Love, Inc. (TV series)

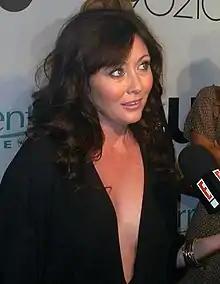
A woman with shoulder-length black hair wearing a black dress with a plunging neckline speaks to a reporter.

The series was originally designed as a star vehicle for Doherty, who portrayed Denise Johnson in the unaired pilot. Denise was Doherty's first role in a television sitcom. Doherty said that she loved the script for the pilot immediately, describing it as "hysterical", but felt intimidated by the role given her inexperience with comedy. The series was marketed initially as featuring Doherty and Peete, before UPN announced that it would pick up the show on the condition that Doherty was removed and the character was recast. According to "TV Guide", Doherty was poorly received by preview audiences. When asked about Doherty's removal from the show, executive producer Warren Littlefield said the actress was "fabulous" in the role. He believed Doherty wanted to change her negative reputation from leaving "Beverly Hills, 90210" and "Charmed" by acting on the show. Peete praised her performance saying "we had so much fun and such a great vibe". UPN Entertainment's president cited the rationale behind Doherty's departure using the "standard going-in-a-different-direction reason". Rachel Cericola of TV Fodder listed "Love, Inc." as one of the "four promising sitcoms for the upcoming TV season" as a result of the behind the scenes drama involving Doherty's replacement.